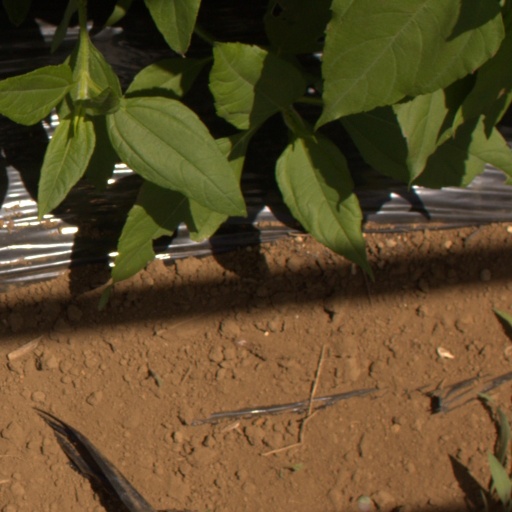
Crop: Jerusalem artichoke